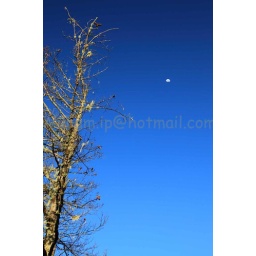
Lonely moon in the early morning blue sky